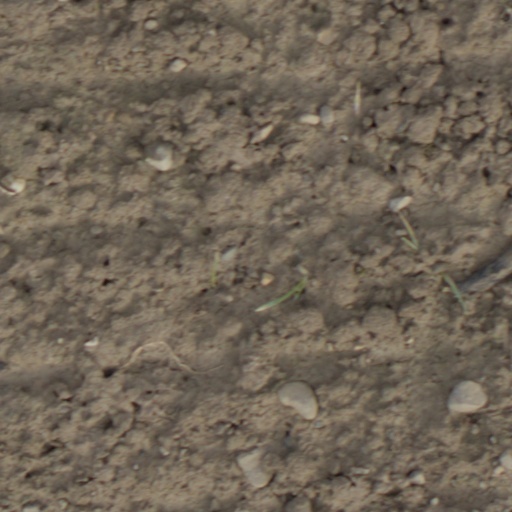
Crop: wheat